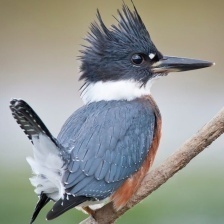
Species: BELTED KINGFISHER
Scientific name: MEGACERYLE ALCYON